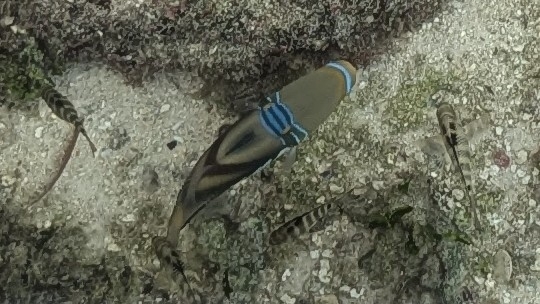
Rhinecanthus aculeatus (Lagoon Triggerfish)